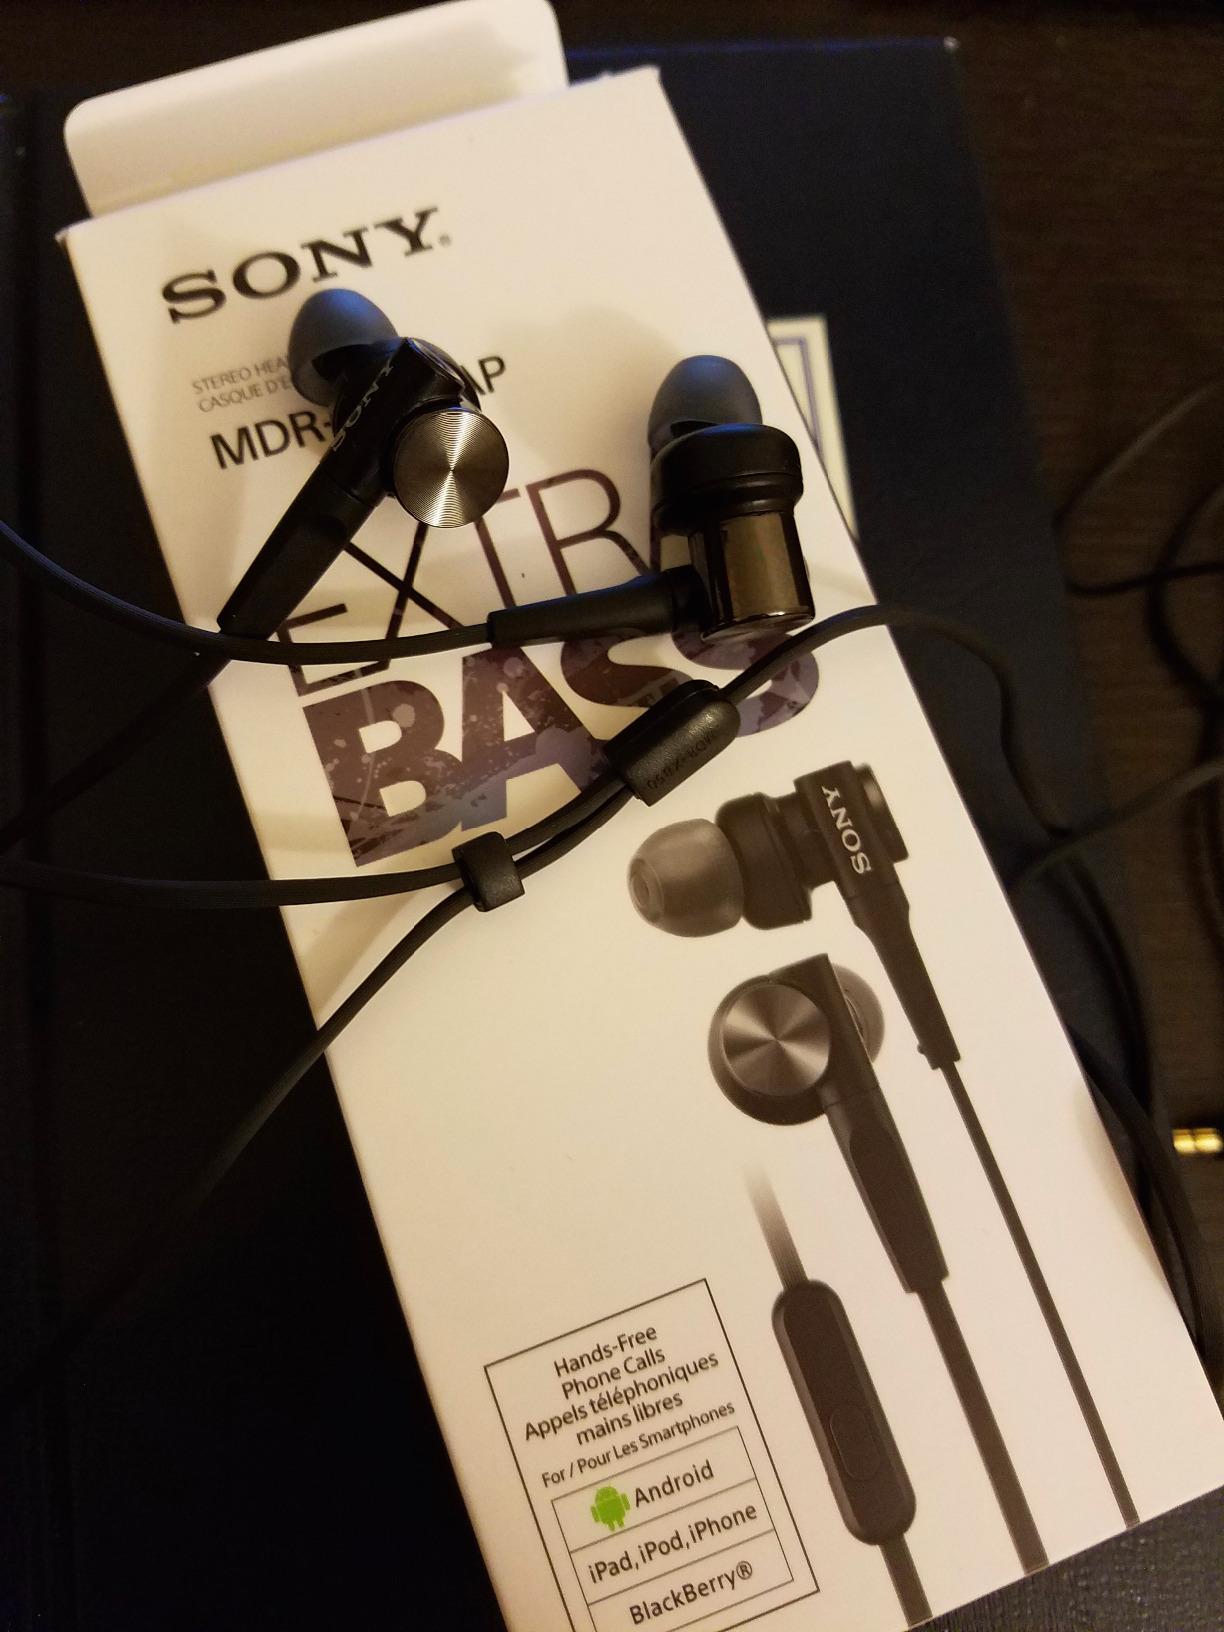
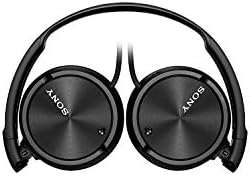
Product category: headphones
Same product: no